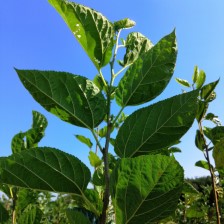
Variety: BlackOodTurkey